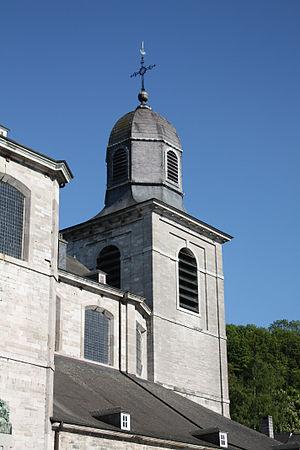
Clocher de la collégiale Ste Begge à Andenne, Belgique.
La Collégiale Sainte-Begge est un édifice religieux catholique sis au cœur de la ville d'Andenne dans la province de Namur. De style néoclassique l'église est dédiée à Sainte-Begge, fondatrice du monastère auquel appartenaient les sept églises détruites pour permettre la construction de la collégiale.